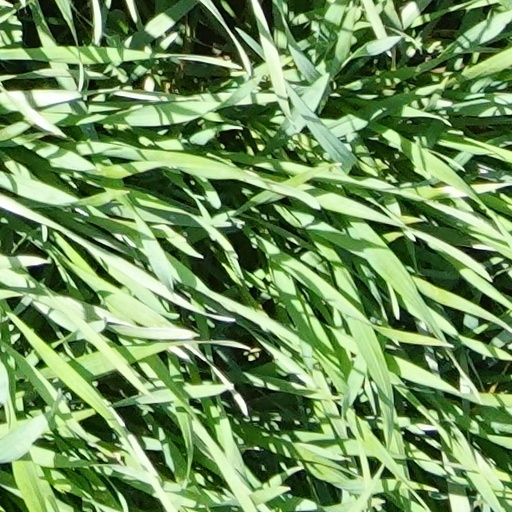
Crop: wheat